Cirrus VK-30

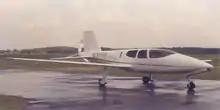
Cirrus Design VK-30 on ramp at the Baraboo–Wisconsin Dells Airport in Baraboo, Wisconsin, c. 1988

The VK-30 design was conceived in the early 1980s as a kit plane project by three Wisconsin college students: Alan Klapmeier and Jeff Viken from Ripon College, and Alan's younger brother, Dale Klapmeier, who was attending the University of Wisconsin–Stevens Point. Together after college, in the Klapmeier brothers' parents' dairy barn in rural Sauk County, Wisconsin, they formed Cirrus Design in 1984 as the company to produce the VK-30 ("VK" standing for Viken-Klapmeier). Jeff's wife, Sally Viken, designed the aircraft's flap system. During the kit's early developmental phase, the Klapmeiers and Vikens sought frequent help and advice from homebuilt innovator Molt Taylor, who specialized in pusher configurations dating back to the 1940s.